2020–2023 Minneapolis–Saint Paul racial unrest

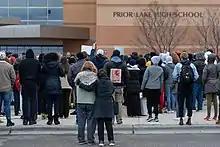
Protest against racism at Prior Lake High School, November 11, 2021.

Rioting and looting in downtown Minneapolis came as reaction to false rumors that Eddie Sole Jr., a 38-year-old African American man, had been shot and killed by Minneapolis police officers on August 26. Surveillance video showed that Sole had died by suicide, a self-inflicted gunshot to the head, during a manhunt for a homicide suspect in which he was the person of interest as police officers closed in to arrest him after a foot chase. Controversially, the police released the CCTV camera footage of the suicide in attempts to stop the unrest.